Catholic theology

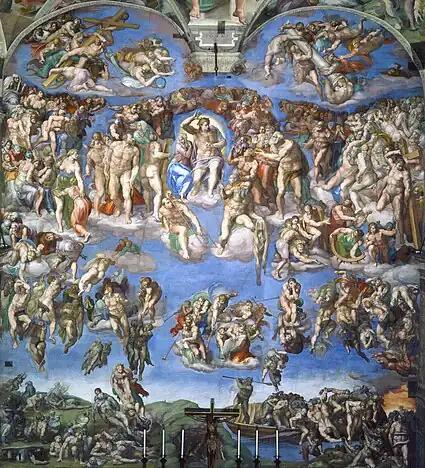
The Last Judgment—Fresco in the Sistine Chapel by Michelangelo

Catholic social teaching is based on the teaching of Jesus and commits Catholics to the welfare of all others. Although the Catholic Church operates numerous social ministries throughout the world, individual Catholics are also required to practice spiritual and corporal works of mercy. Corporal works of mercy include feeding the hungry, welcoming strangers, immigrants or refugees, clothing the naked, taking care of the sick and visiting those in prison. Spiritual works require Catholics to share their knowledge with others, comfort those who suffer, have patience, forgive those who hurt them, give advice and correction to those who need it, and pray for the living and the dead.